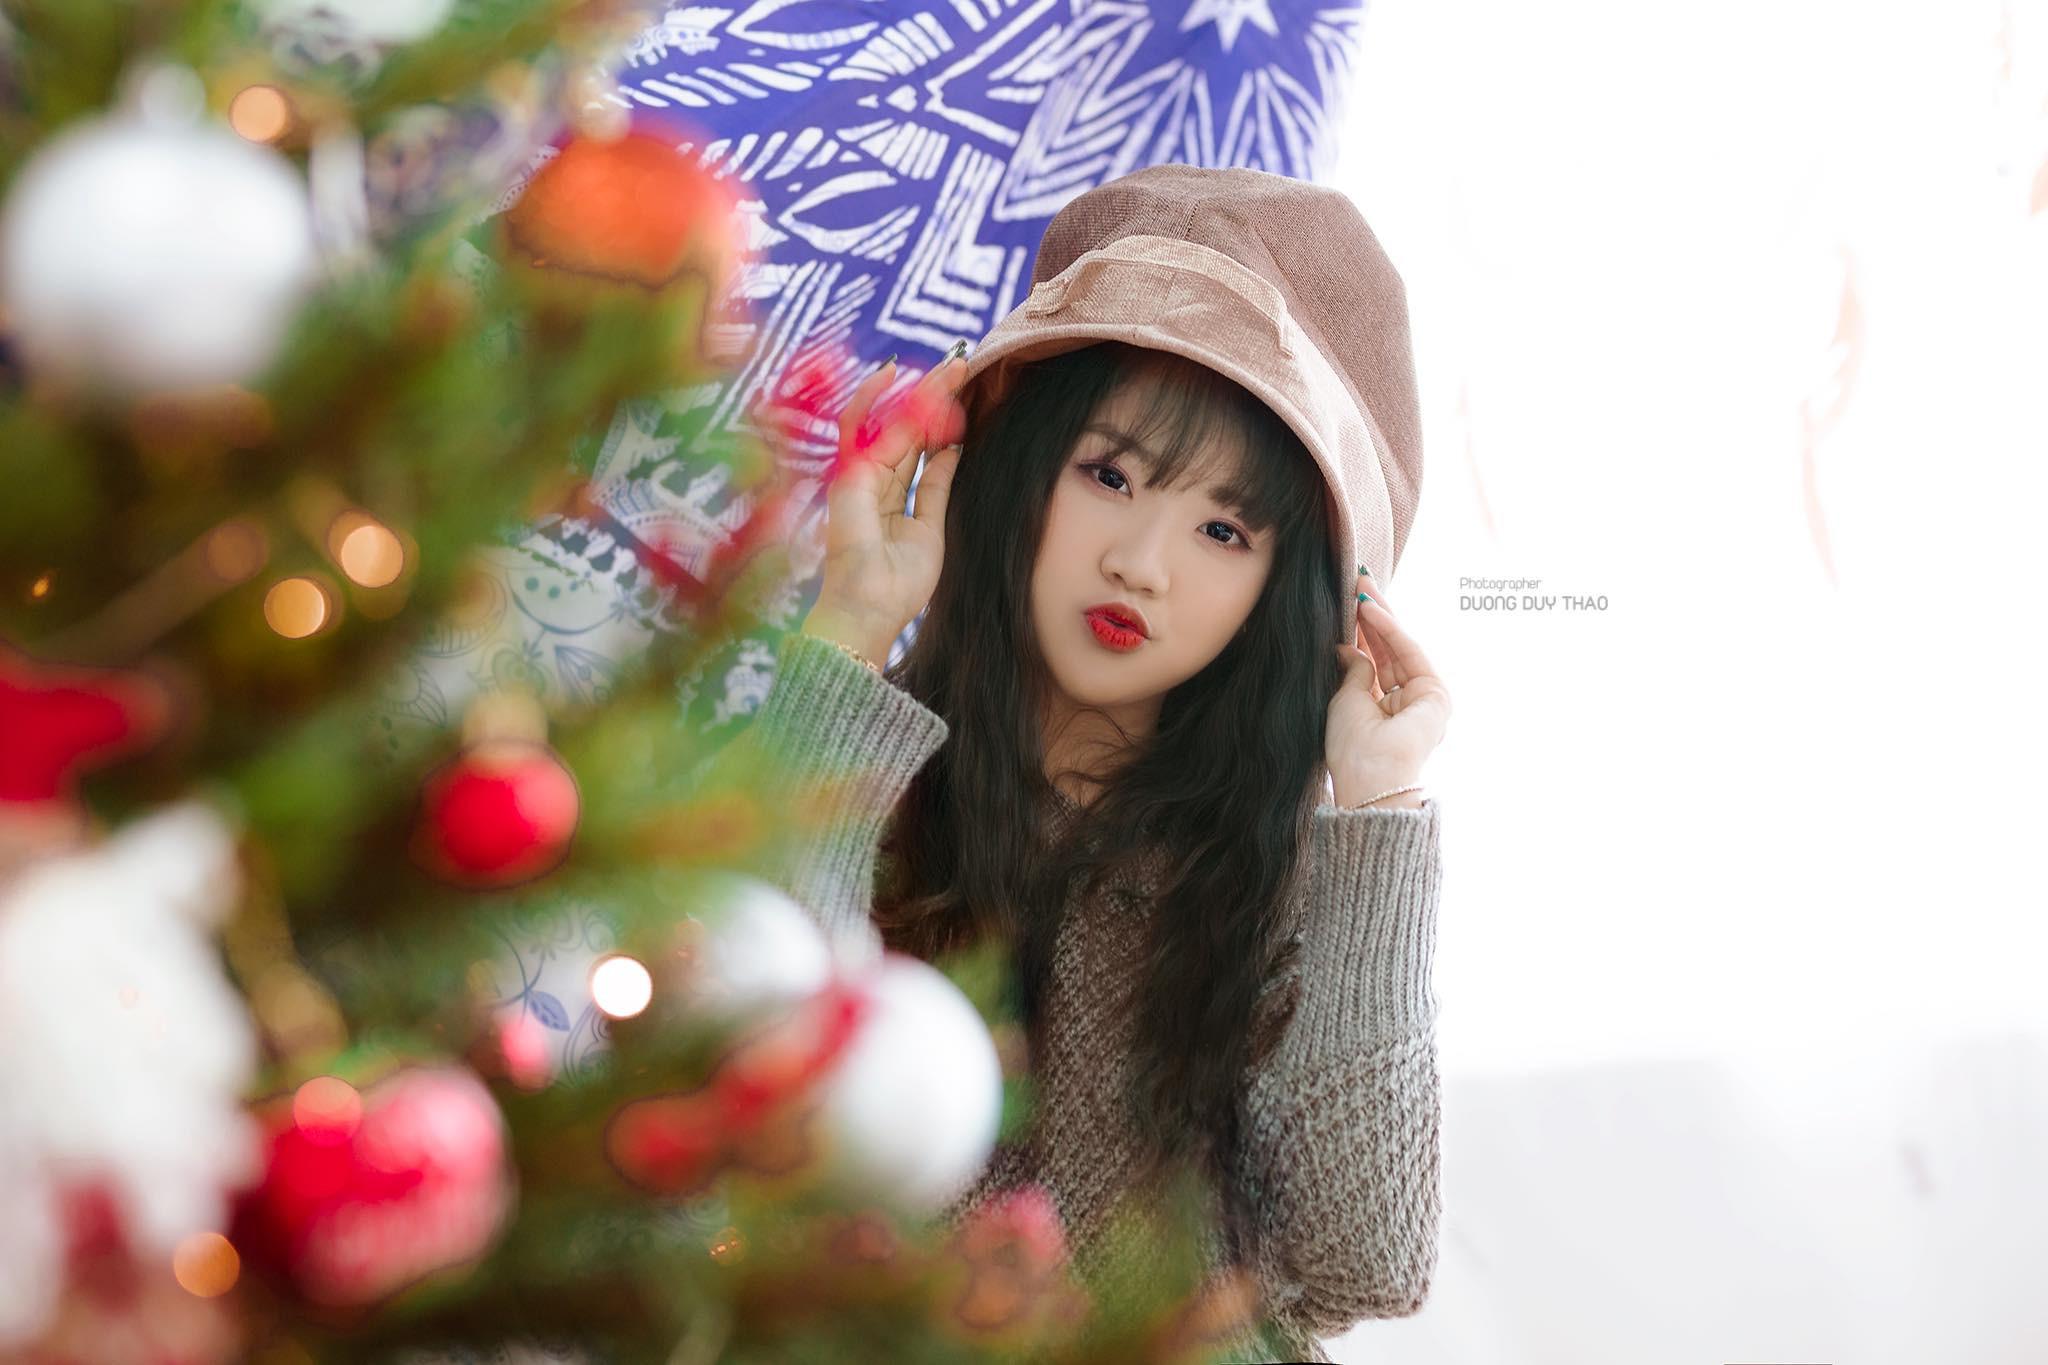
bạn nữ đội mũ hồng nhạt có mái tóc dài